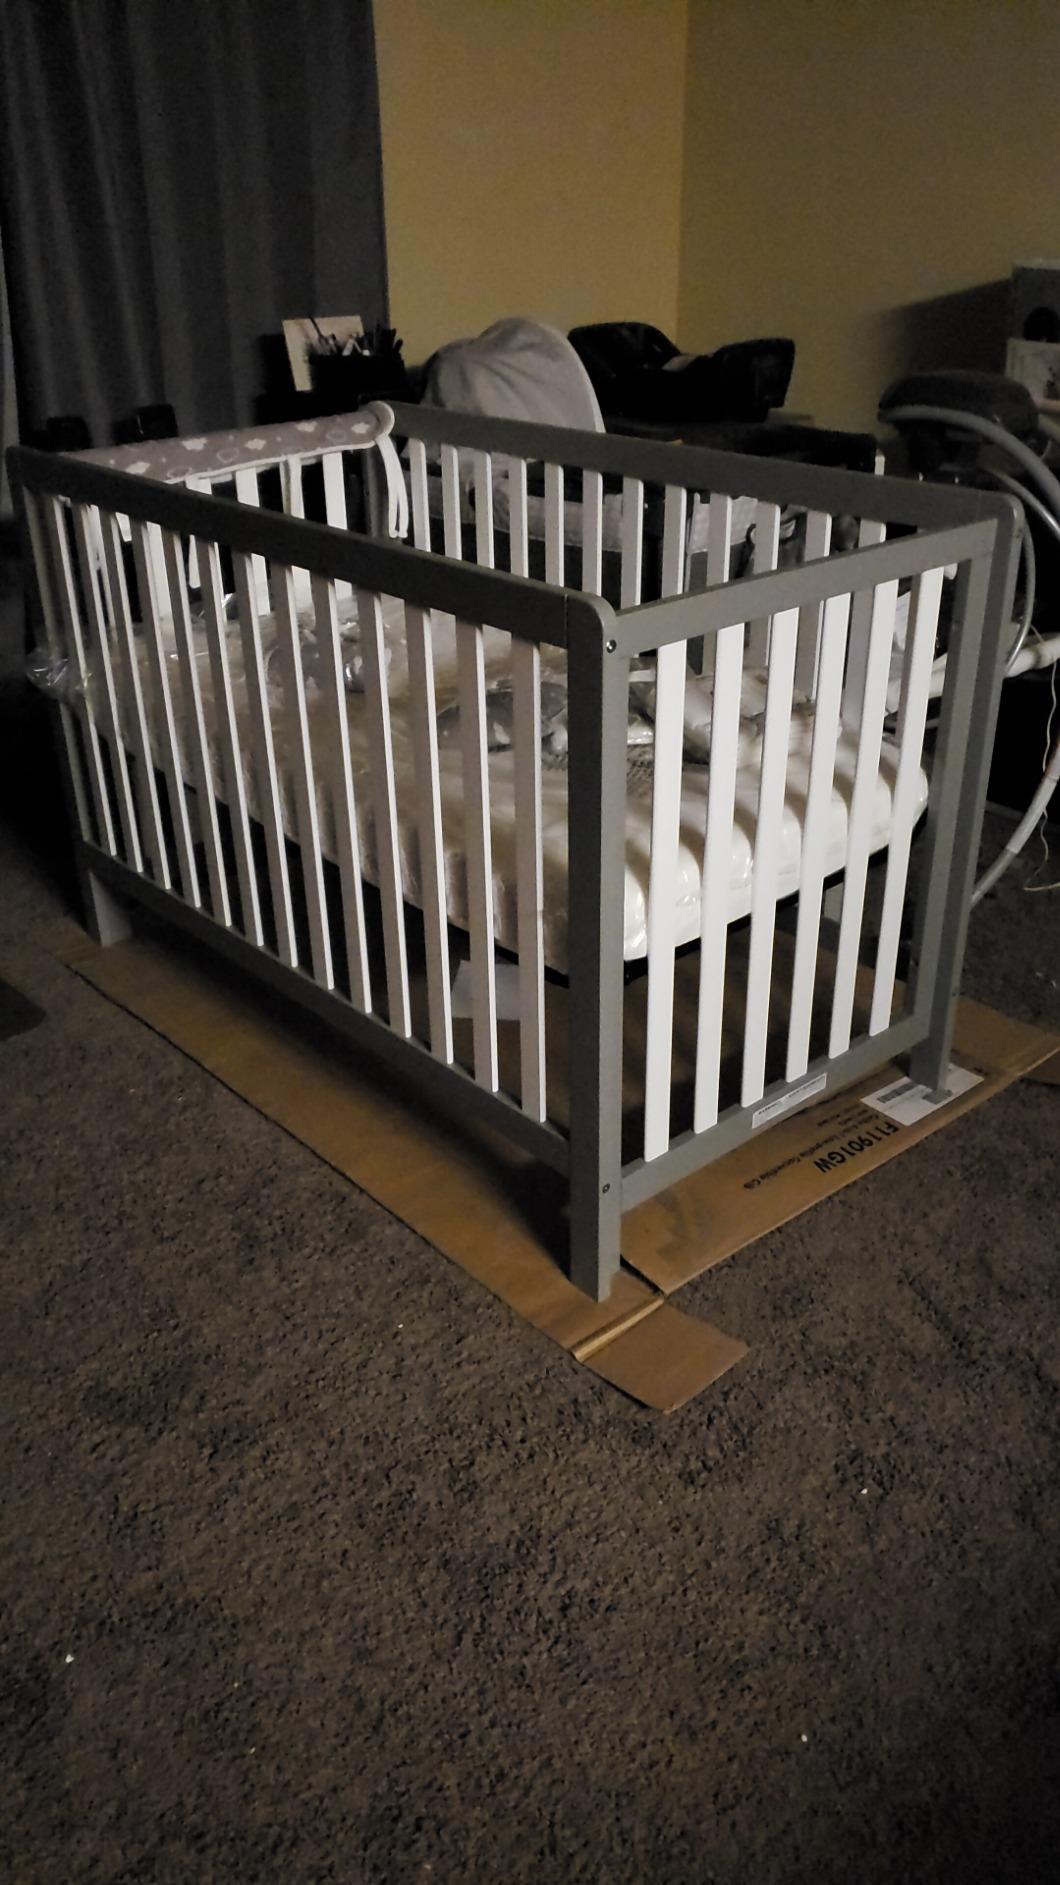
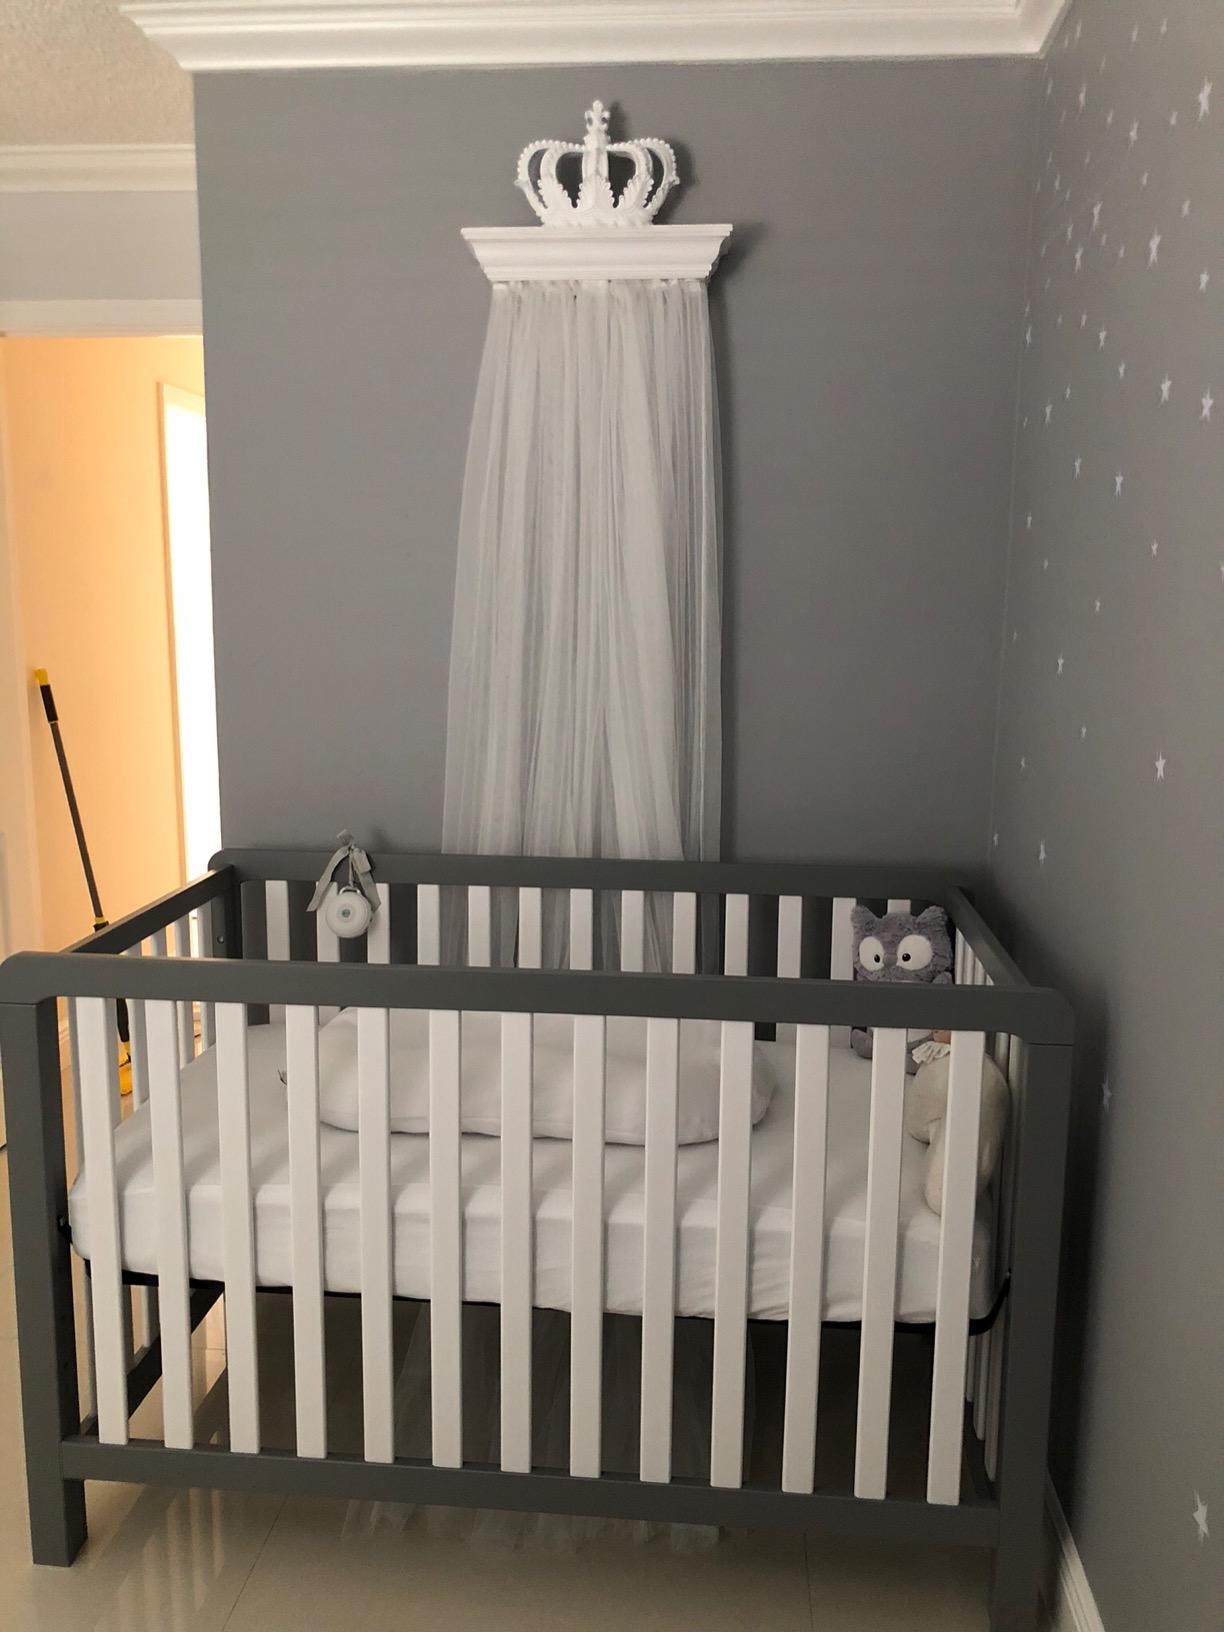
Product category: products_crib
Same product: yes